Malabar Farm State Park

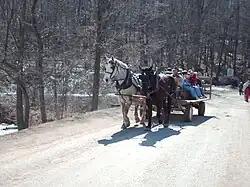
Horses at the Maple Sugar Festival in 2007.

Malabar Farm State Park is a state park in Richland County, Ohio, United States, located near Lucas and the Mohican State Park.